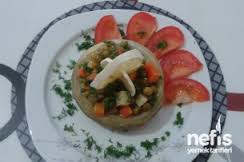
Yemek: enginar